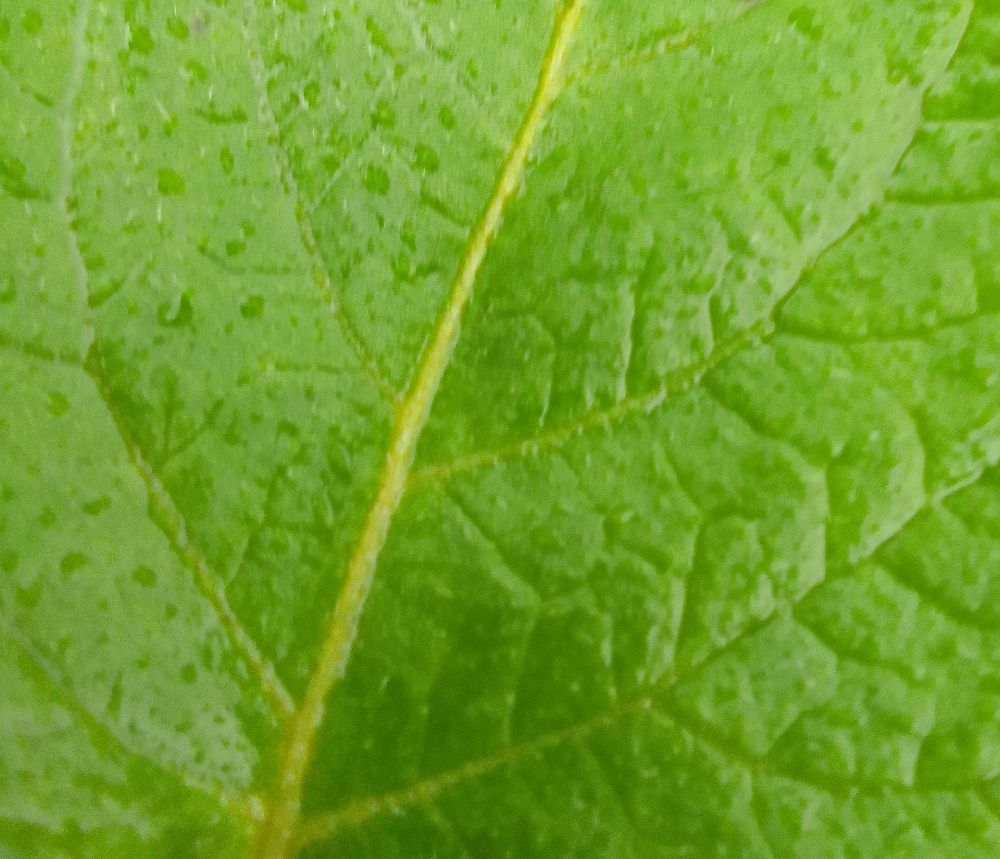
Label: Healthy